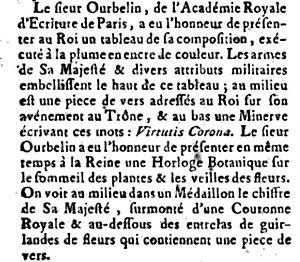
Mention du maître écrivain Ourbelin dans la Gazette de France, 22 juillet 1774.
Ourbelin est un maître écrivain français actif à Paris dans le quatrième quart du XVIIIᵉ siècle.